Westpoort

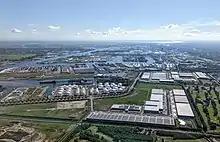
Westpoort and Port of Amsterdam, aerial view from the west

Westpoort ("Western Gateway or Western Port") is an international port area and one of the largest industrial parks in the Netherlands. The area covers the Port of Amsterdam and the industrial area in the northwest of Amsterdam.